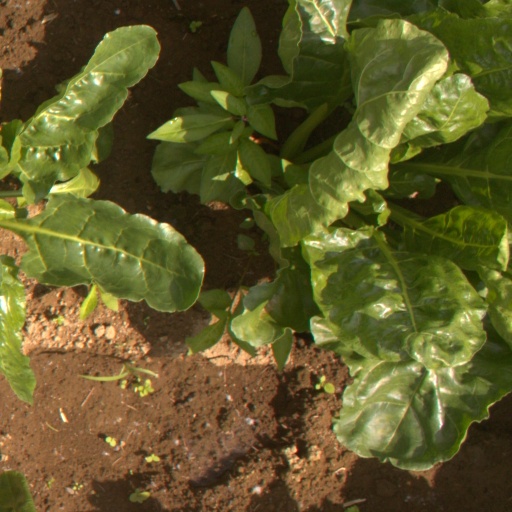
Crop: sugar beet